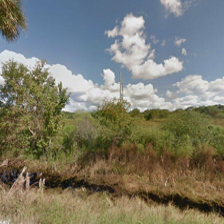
Label: streetView